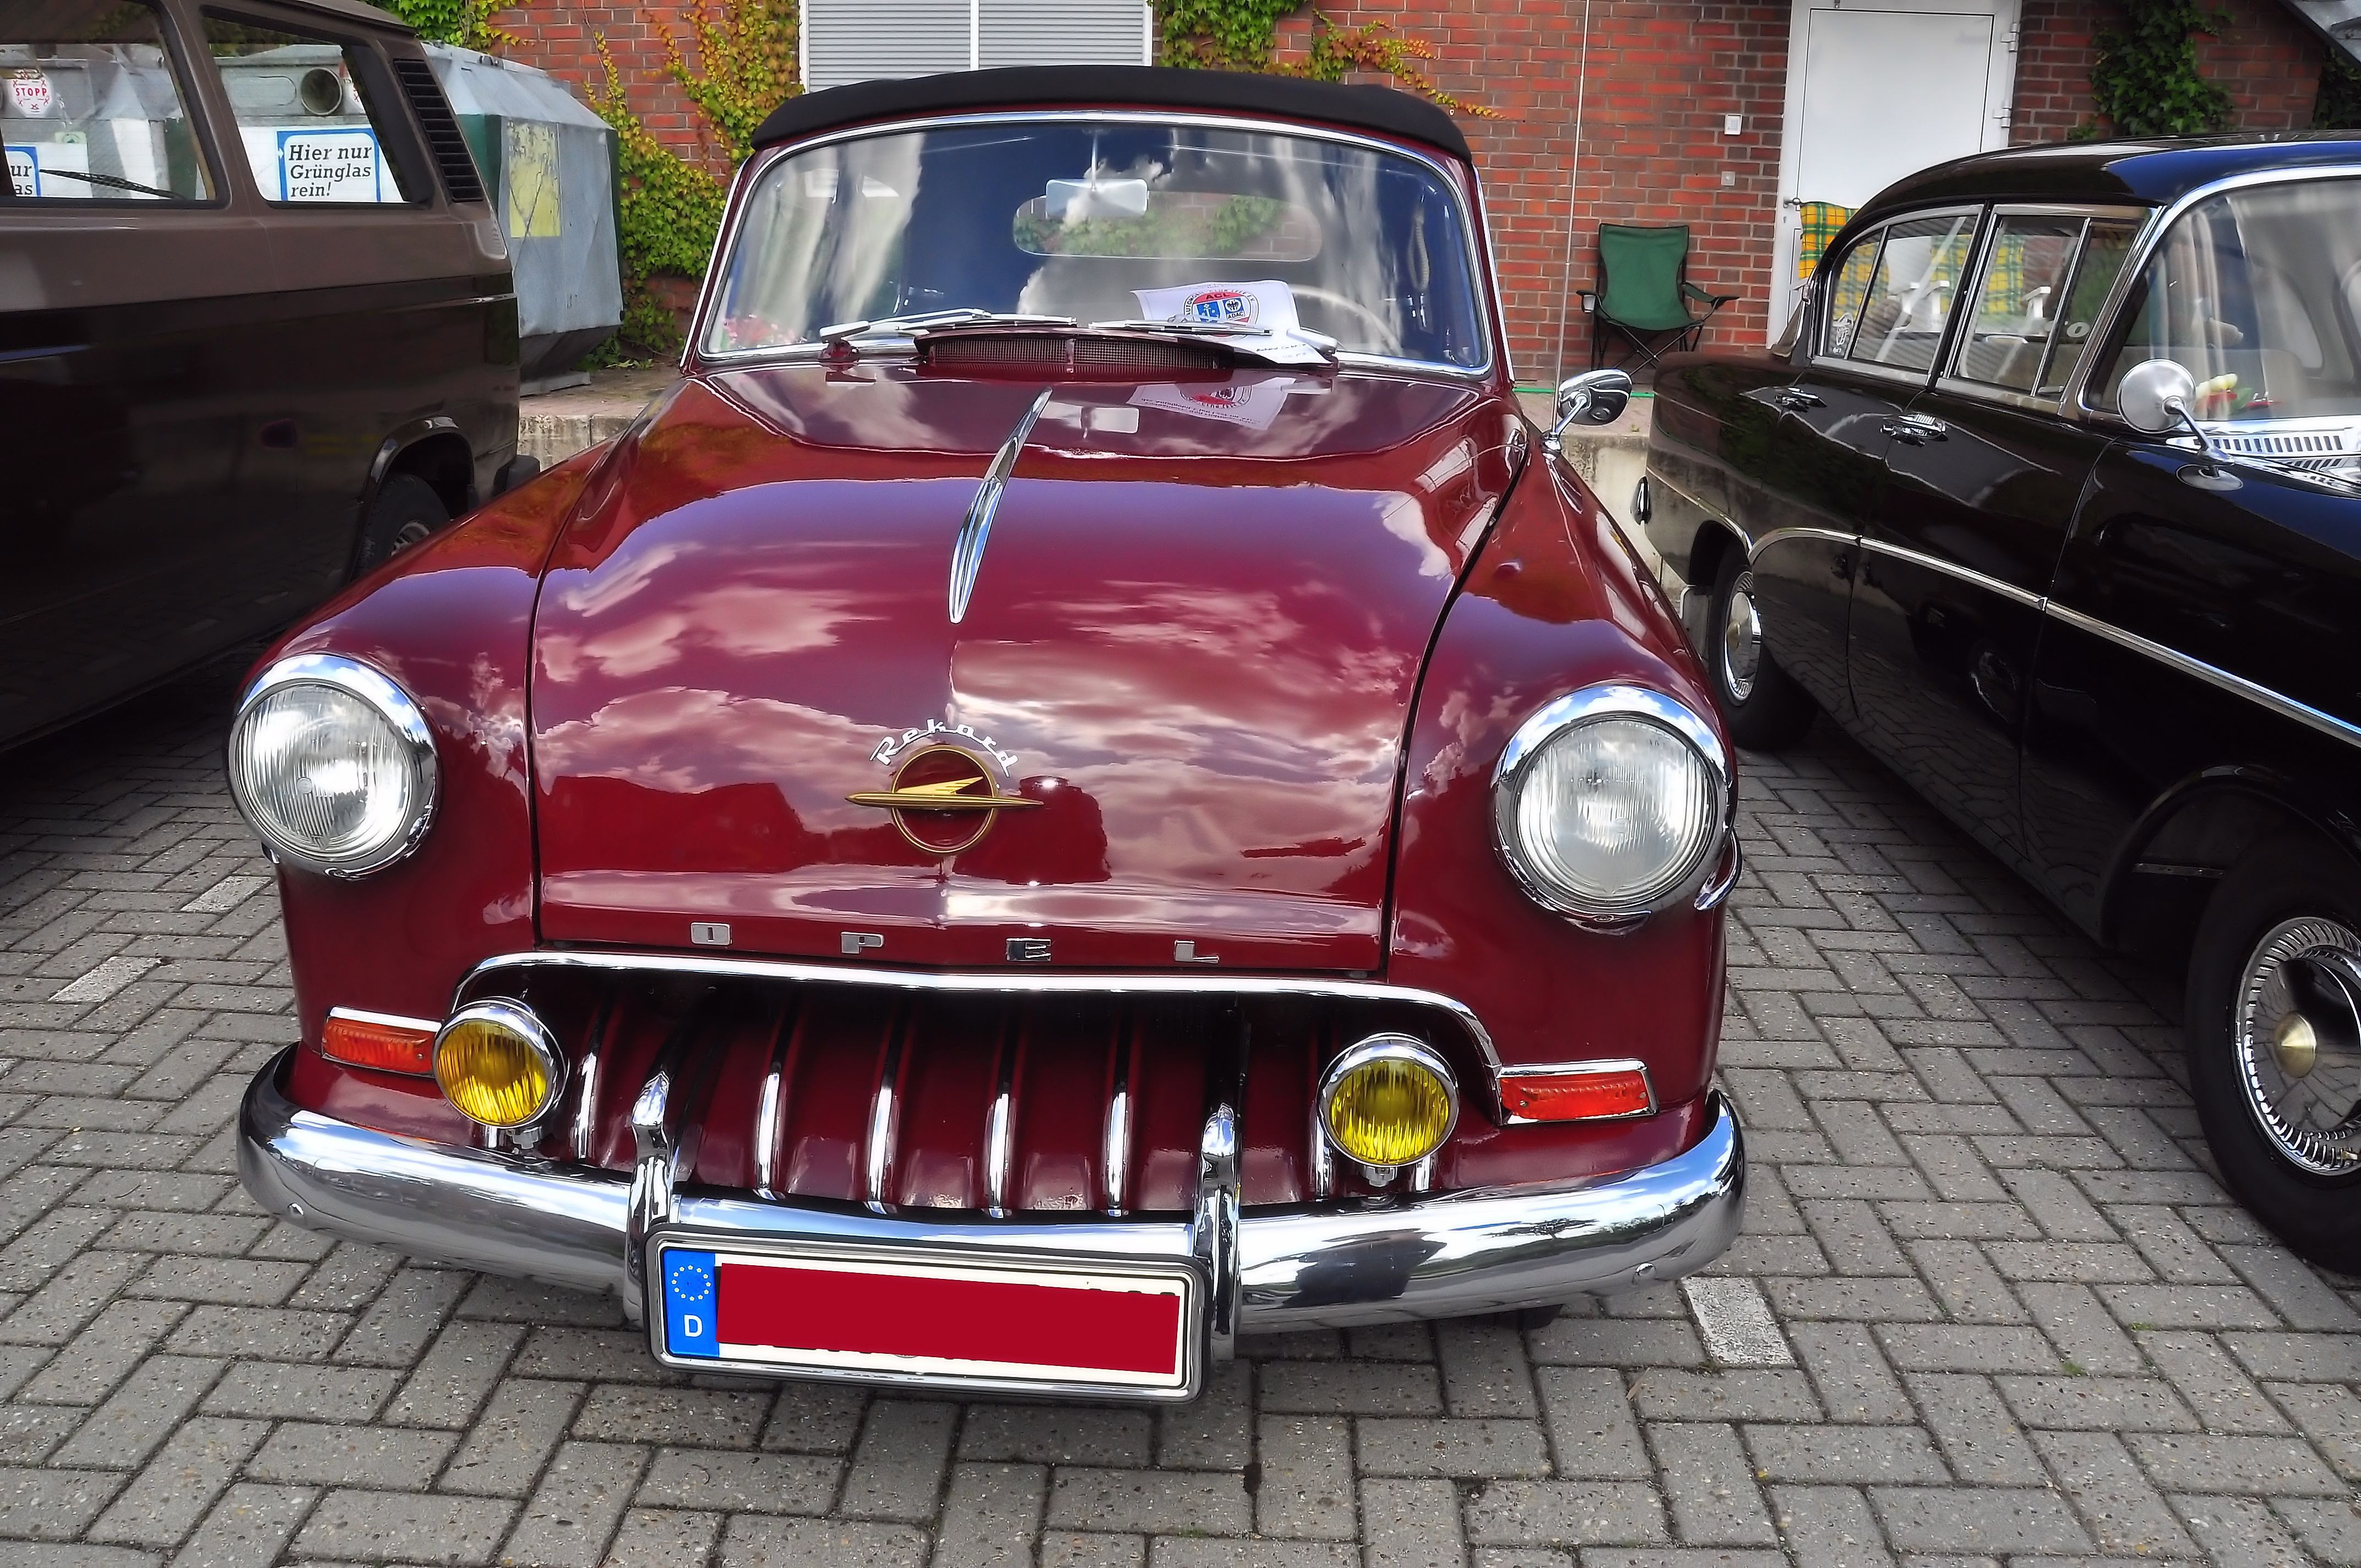
car, steel, vehicle, auto, classic car, motor vehicle, vintage car, chrome, sedan, oldtimer, classic, gloss, antique car, land vehicle, automobile make, automotive exterior, compact car, luxury vehicle, opel record